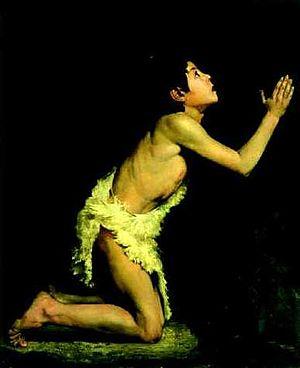
La Fête nationale du Québec, encore communément appelée la Saint-Jean-Baptiste ou Saint-Jean, est la fête nationale des Québécois. En vertu de la Loi sur la fête nationale, le 24 juin est une journée fériée et chômée au Québec.